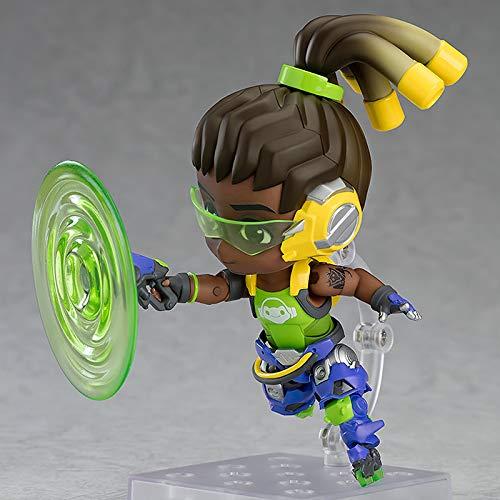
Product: Good Smile Nendoroid Lúcio: Classic Skin Edition
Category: Toys & Games | Collectible Toys | Statues, Bobbleheads & Busts
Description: Standard smiling expression and a more playful grinning expression.
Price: $45.63
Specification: ProductDimensions:1.5x1.5x3.9inches|ItemWeight:8ounces|ShippingWeight:8.5ounces(Viewshippingratesandpolicies)|ASIN:B07LGBRB95|Itemmodelnumber:G90716|Manufacturerrecommendedage:15yearsandup